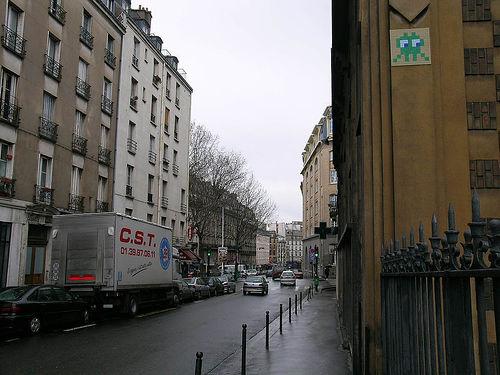
Weather: rain or strom